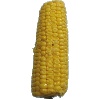
Label: images